John Roberts (mayor)

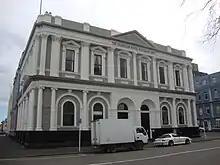
Dunedin's Guardian Royal Exchange building. From 1881 to 1962 Murray Roberts to the left of the entrance, Stock Exchange and Chamber of Commerce to the right. Basement occupied by Murray Roberts

Sir John Roberts (October 1845 – 13 September 1934) founder and managing partner of Murray Roberts & Co was a New Zealand businessman and runholder of the last quarter of the 19th century and the first quarter of the following century.